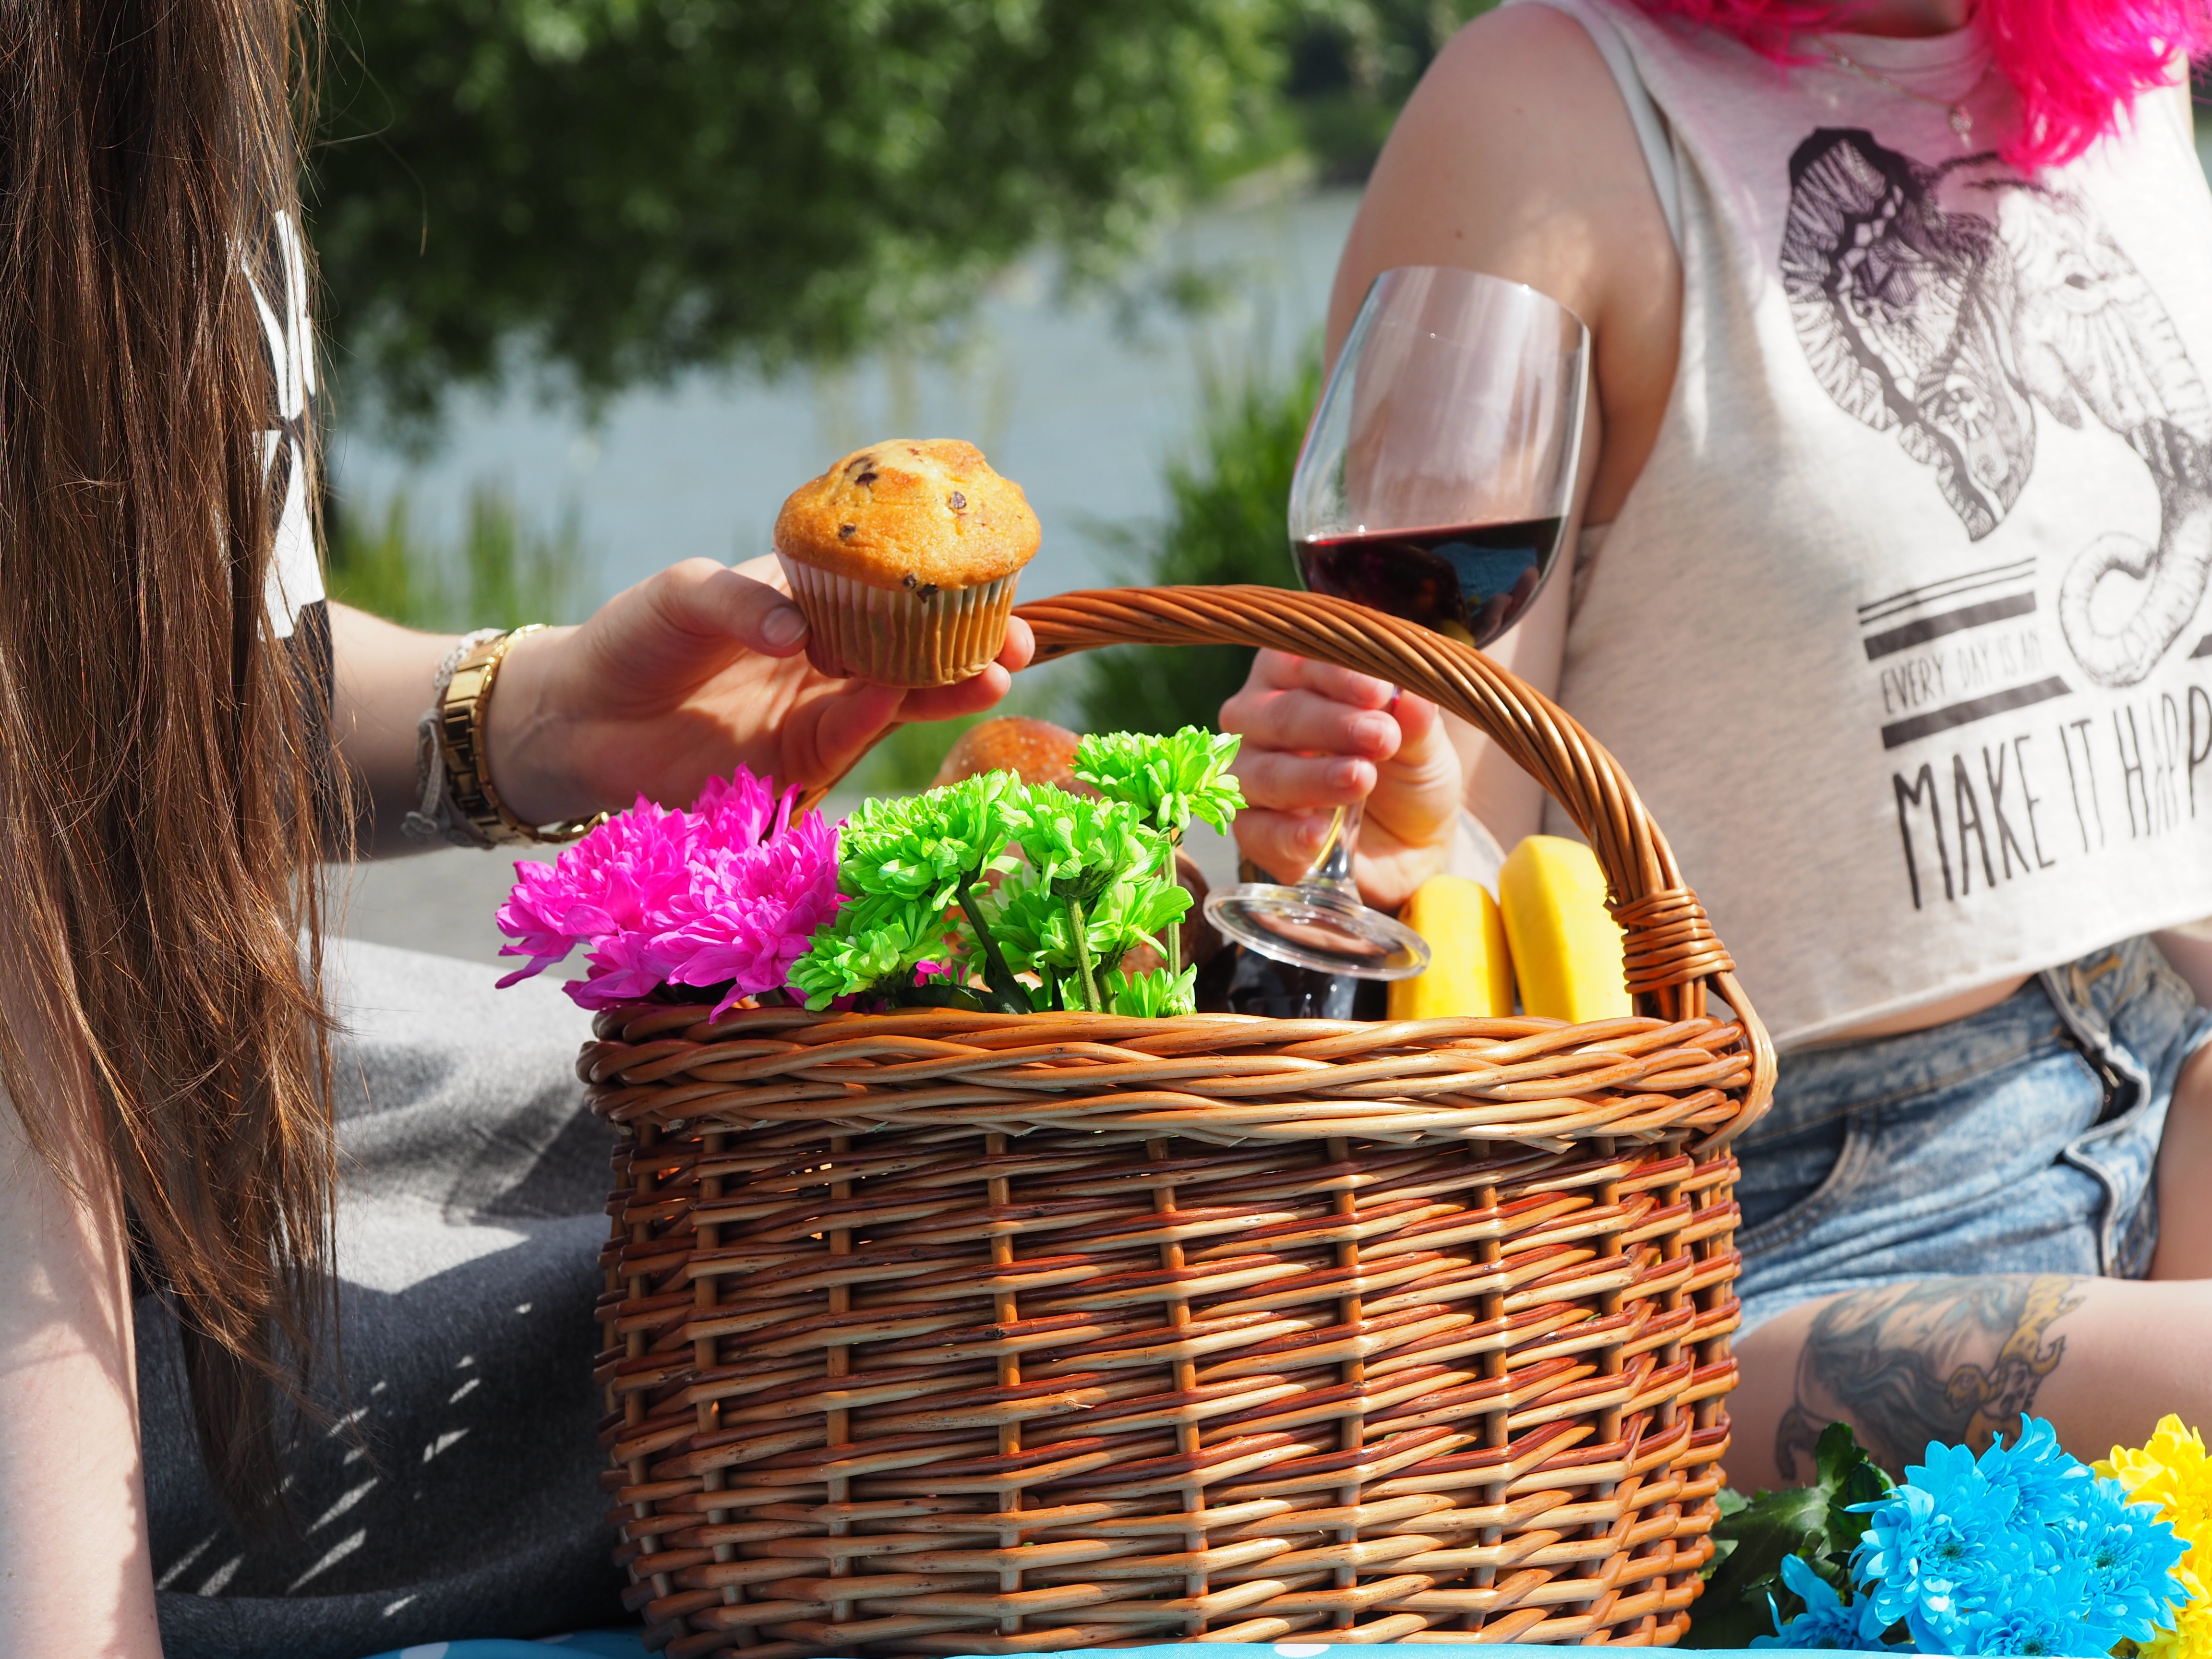
wine, play, meal, food, basket, leisure, red wine, picnic, girls, colors, women, party, sense, gift basket